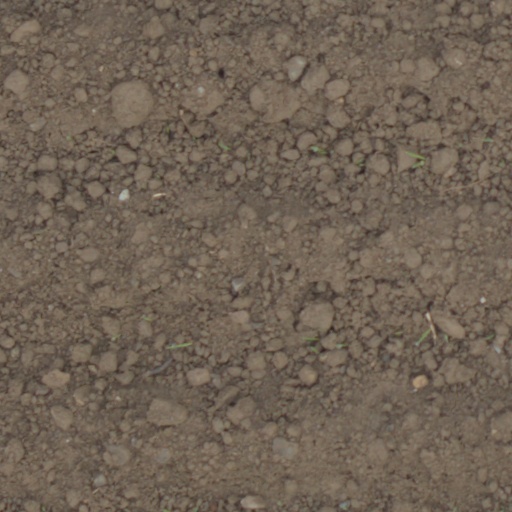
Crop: wheat